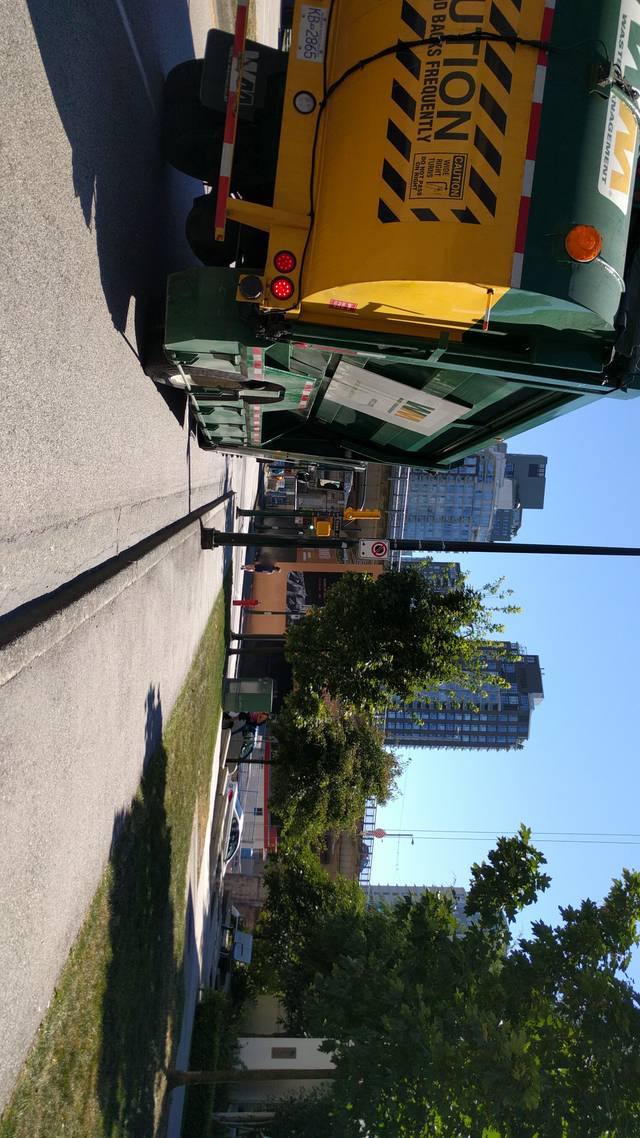
Region: Canada
Coordinates: 49.276, -123.131